Question: Please indicate a possible affordance area of the bed that can be used for lying down
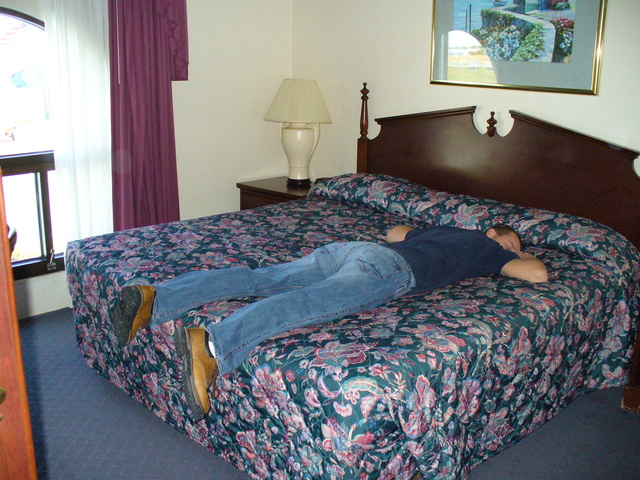
Answer: [65.5, 178.5, 634.5, 424.5]